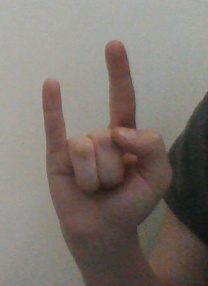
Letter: la